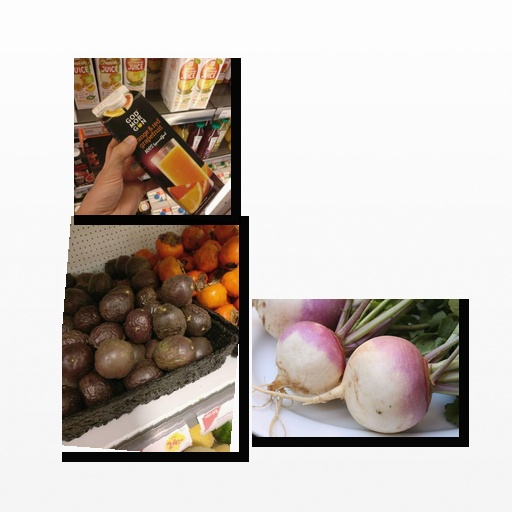
Food items: passion_fruit, turnip, orange_red_grapefruit_juice